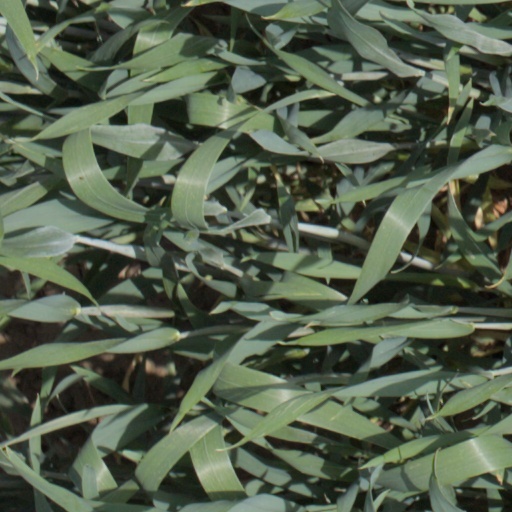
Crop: wheat